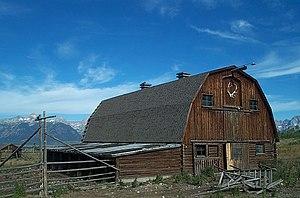
Grange de Hunter Hereford Ranch, parc national de Grand Teton, Wyoming, États-Unis